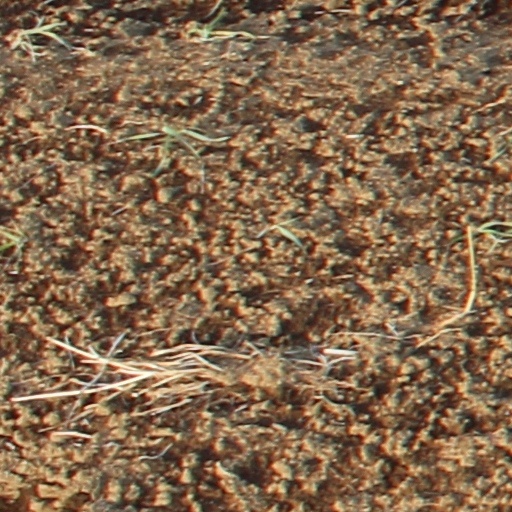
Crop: wheat